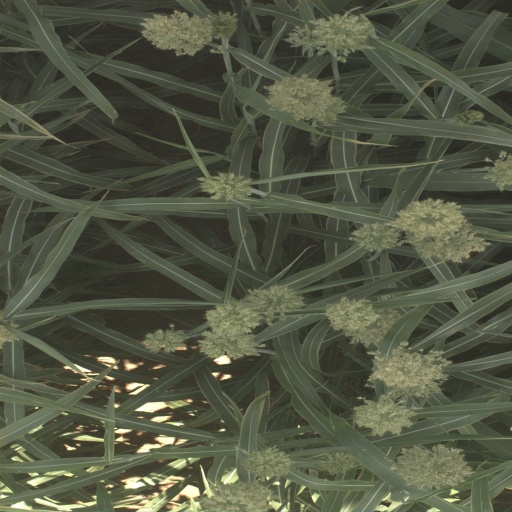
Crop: sorghum